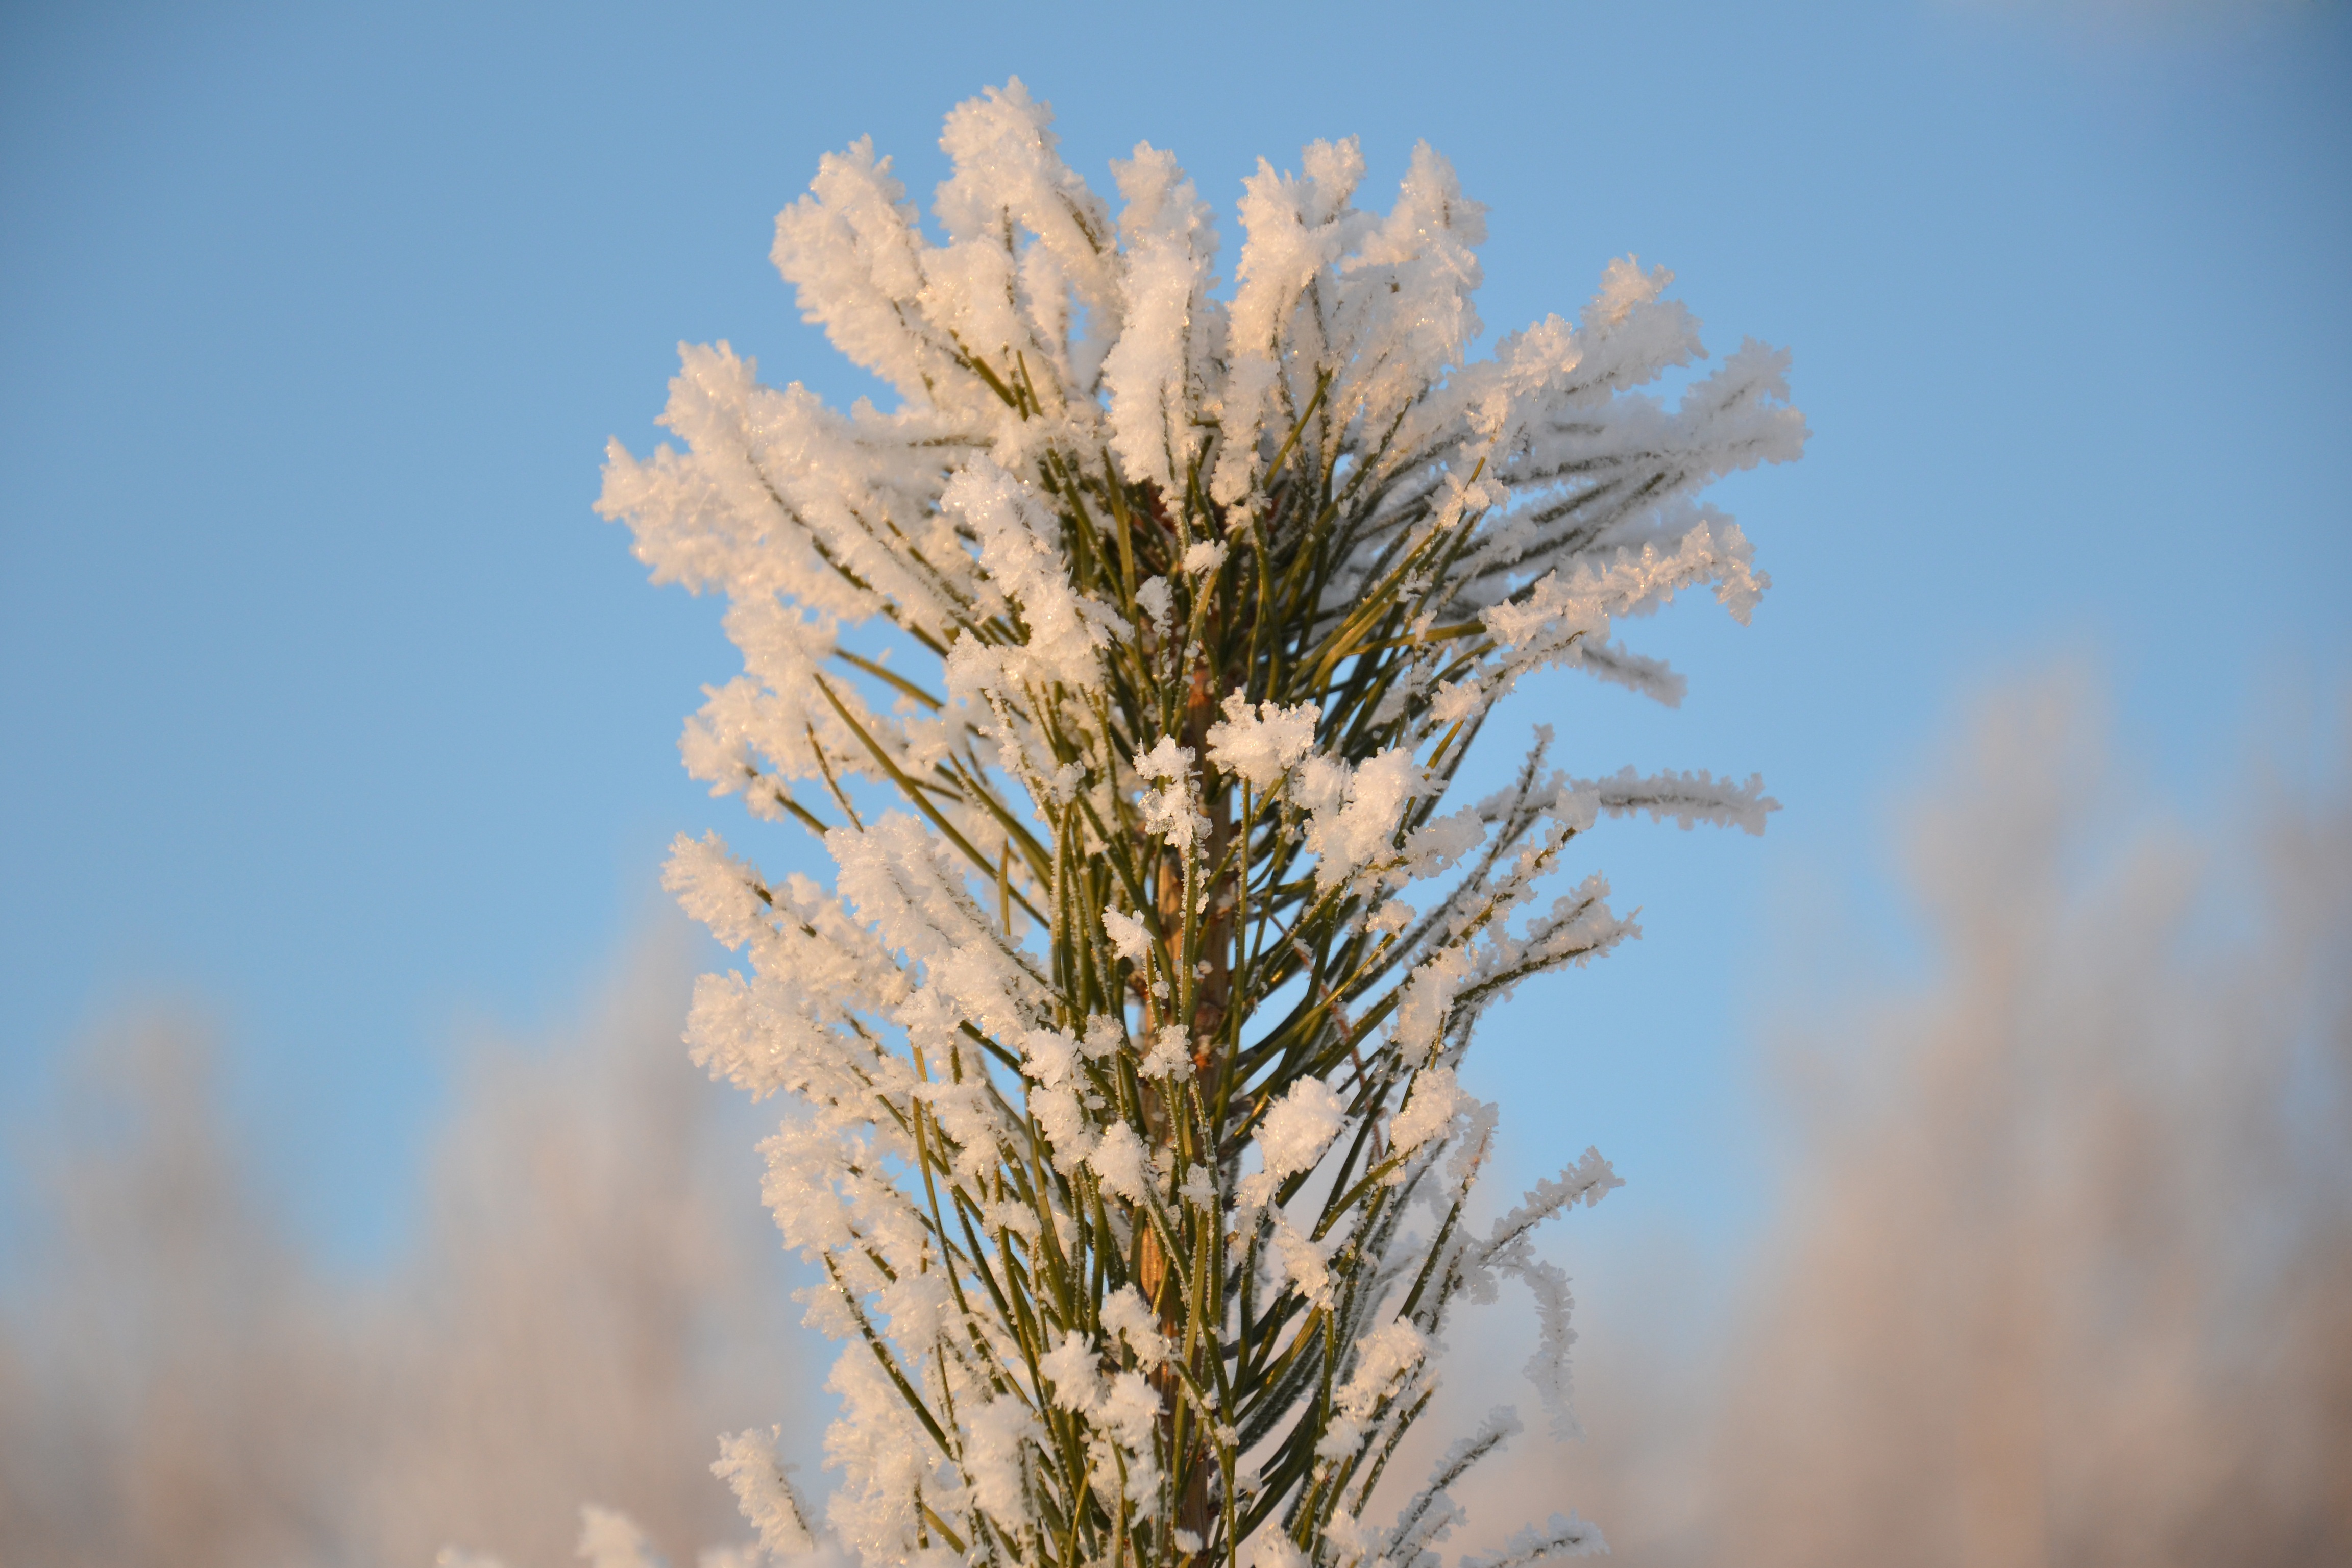
tree, nature, grass, branch, blossom, snow, winter, cloud, plant, sky, field, prairie, sunlight, morning, leaf, flower, frost, pine, spring, frozen, christmas, flora, christmas tree, season, tip, snowflakes, macro photography, ice crystals, leann, grass family, atmosphere of earth, woody plant, land plant